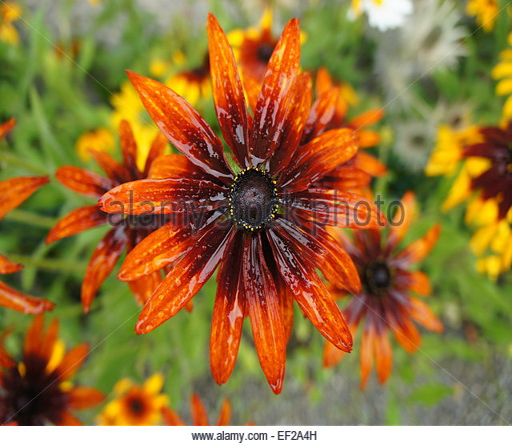
alpine flowers after the rain